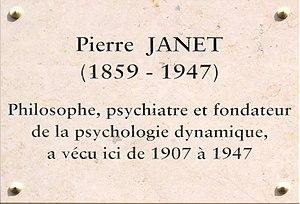
Plaque apposée au n° 54 de la rue de Varenne, Paris 7e, où habita le philosophe et psychologue Pierre Janet (1859-1947) de 1907 à 1947.